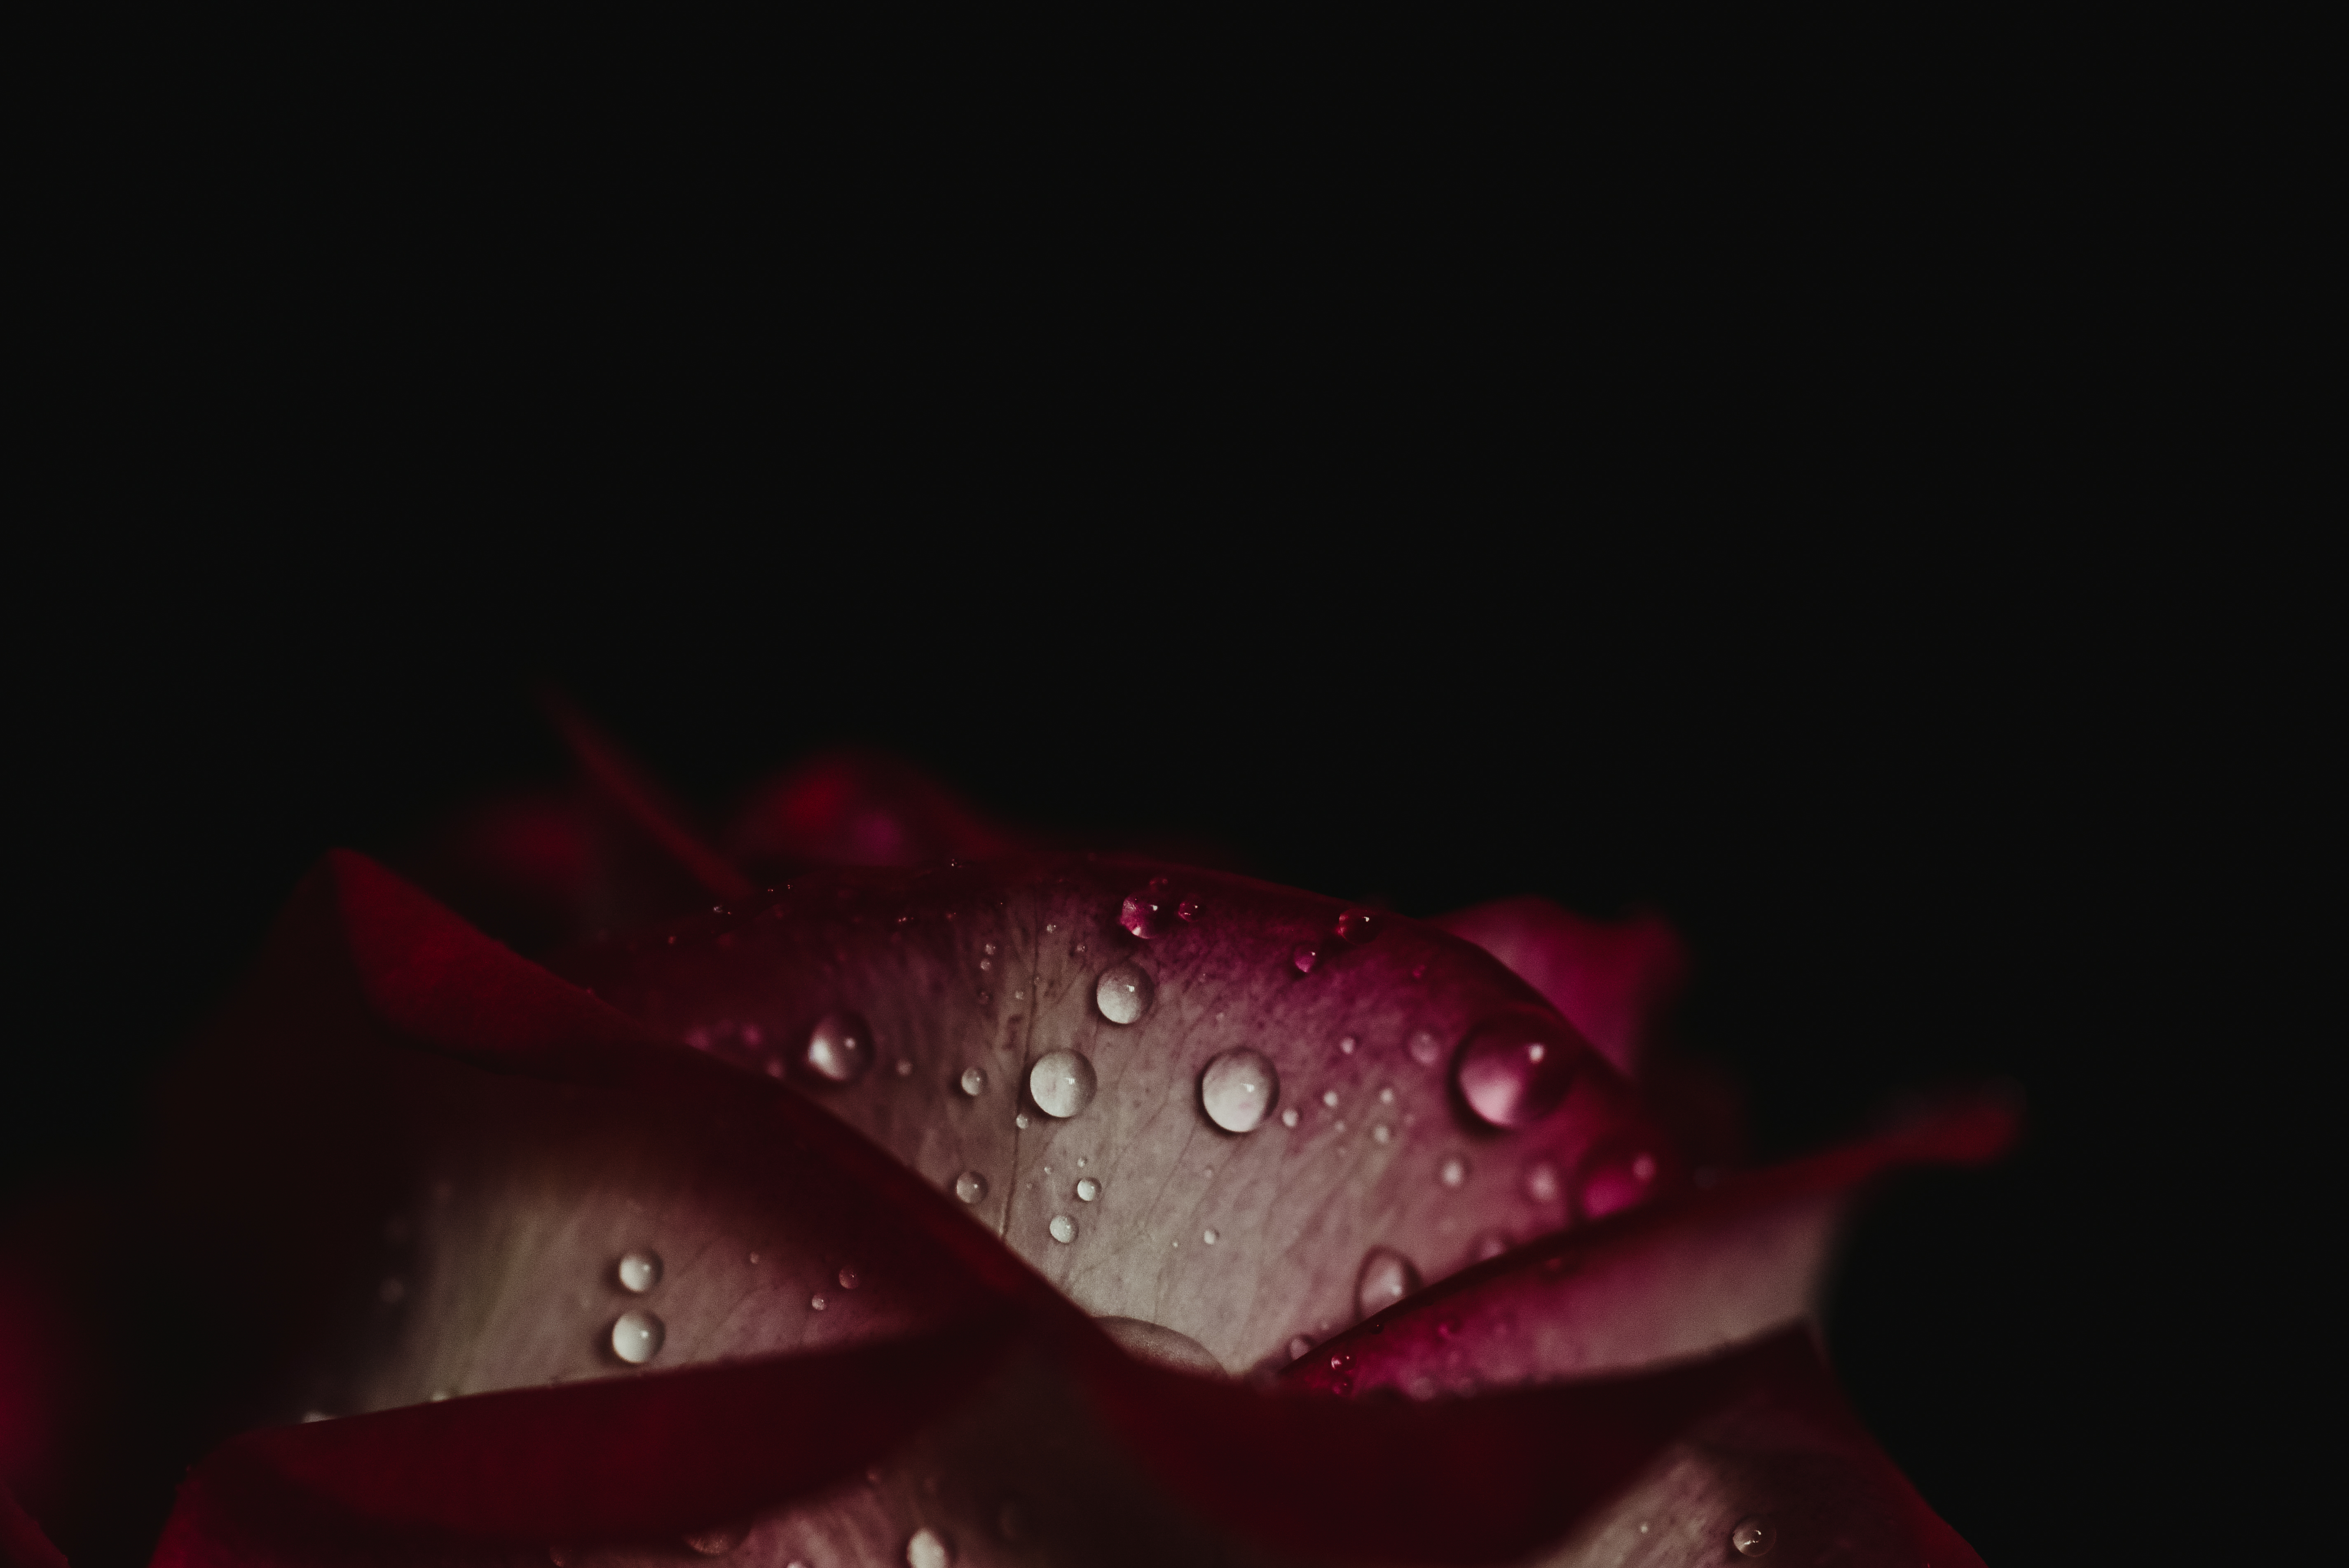
plant, photography, leaf, flower, petal, raindrop, rose, red, darkness, black, pink, dew drop, close up, macro photography, flowering plant, rose family, still life photography, land plant